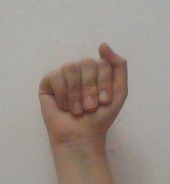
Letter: saad